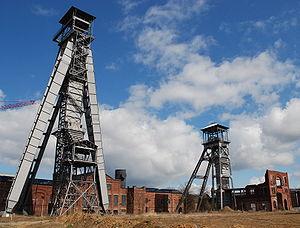
Le Charbonnage de Winterslag a été créé et exploité de 1917 à 1988. Il s'agit de la plus ancienne mine du bassin ; c'est la première à avoir extrait du charbon.